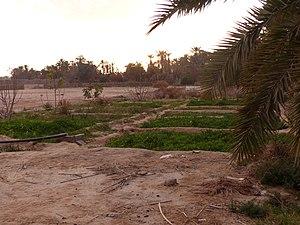
Culture à étages à Tozeur
Tozeur est une ville tunisienne aux confins de l'Atlas et du désert du Sahara, la plus grande des cinq oasis que compte le Jérid. Progressivement construite autour de sa palmeraie, elle est le chef-lieu du gouvernorat du même nom.